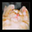
Label: cat